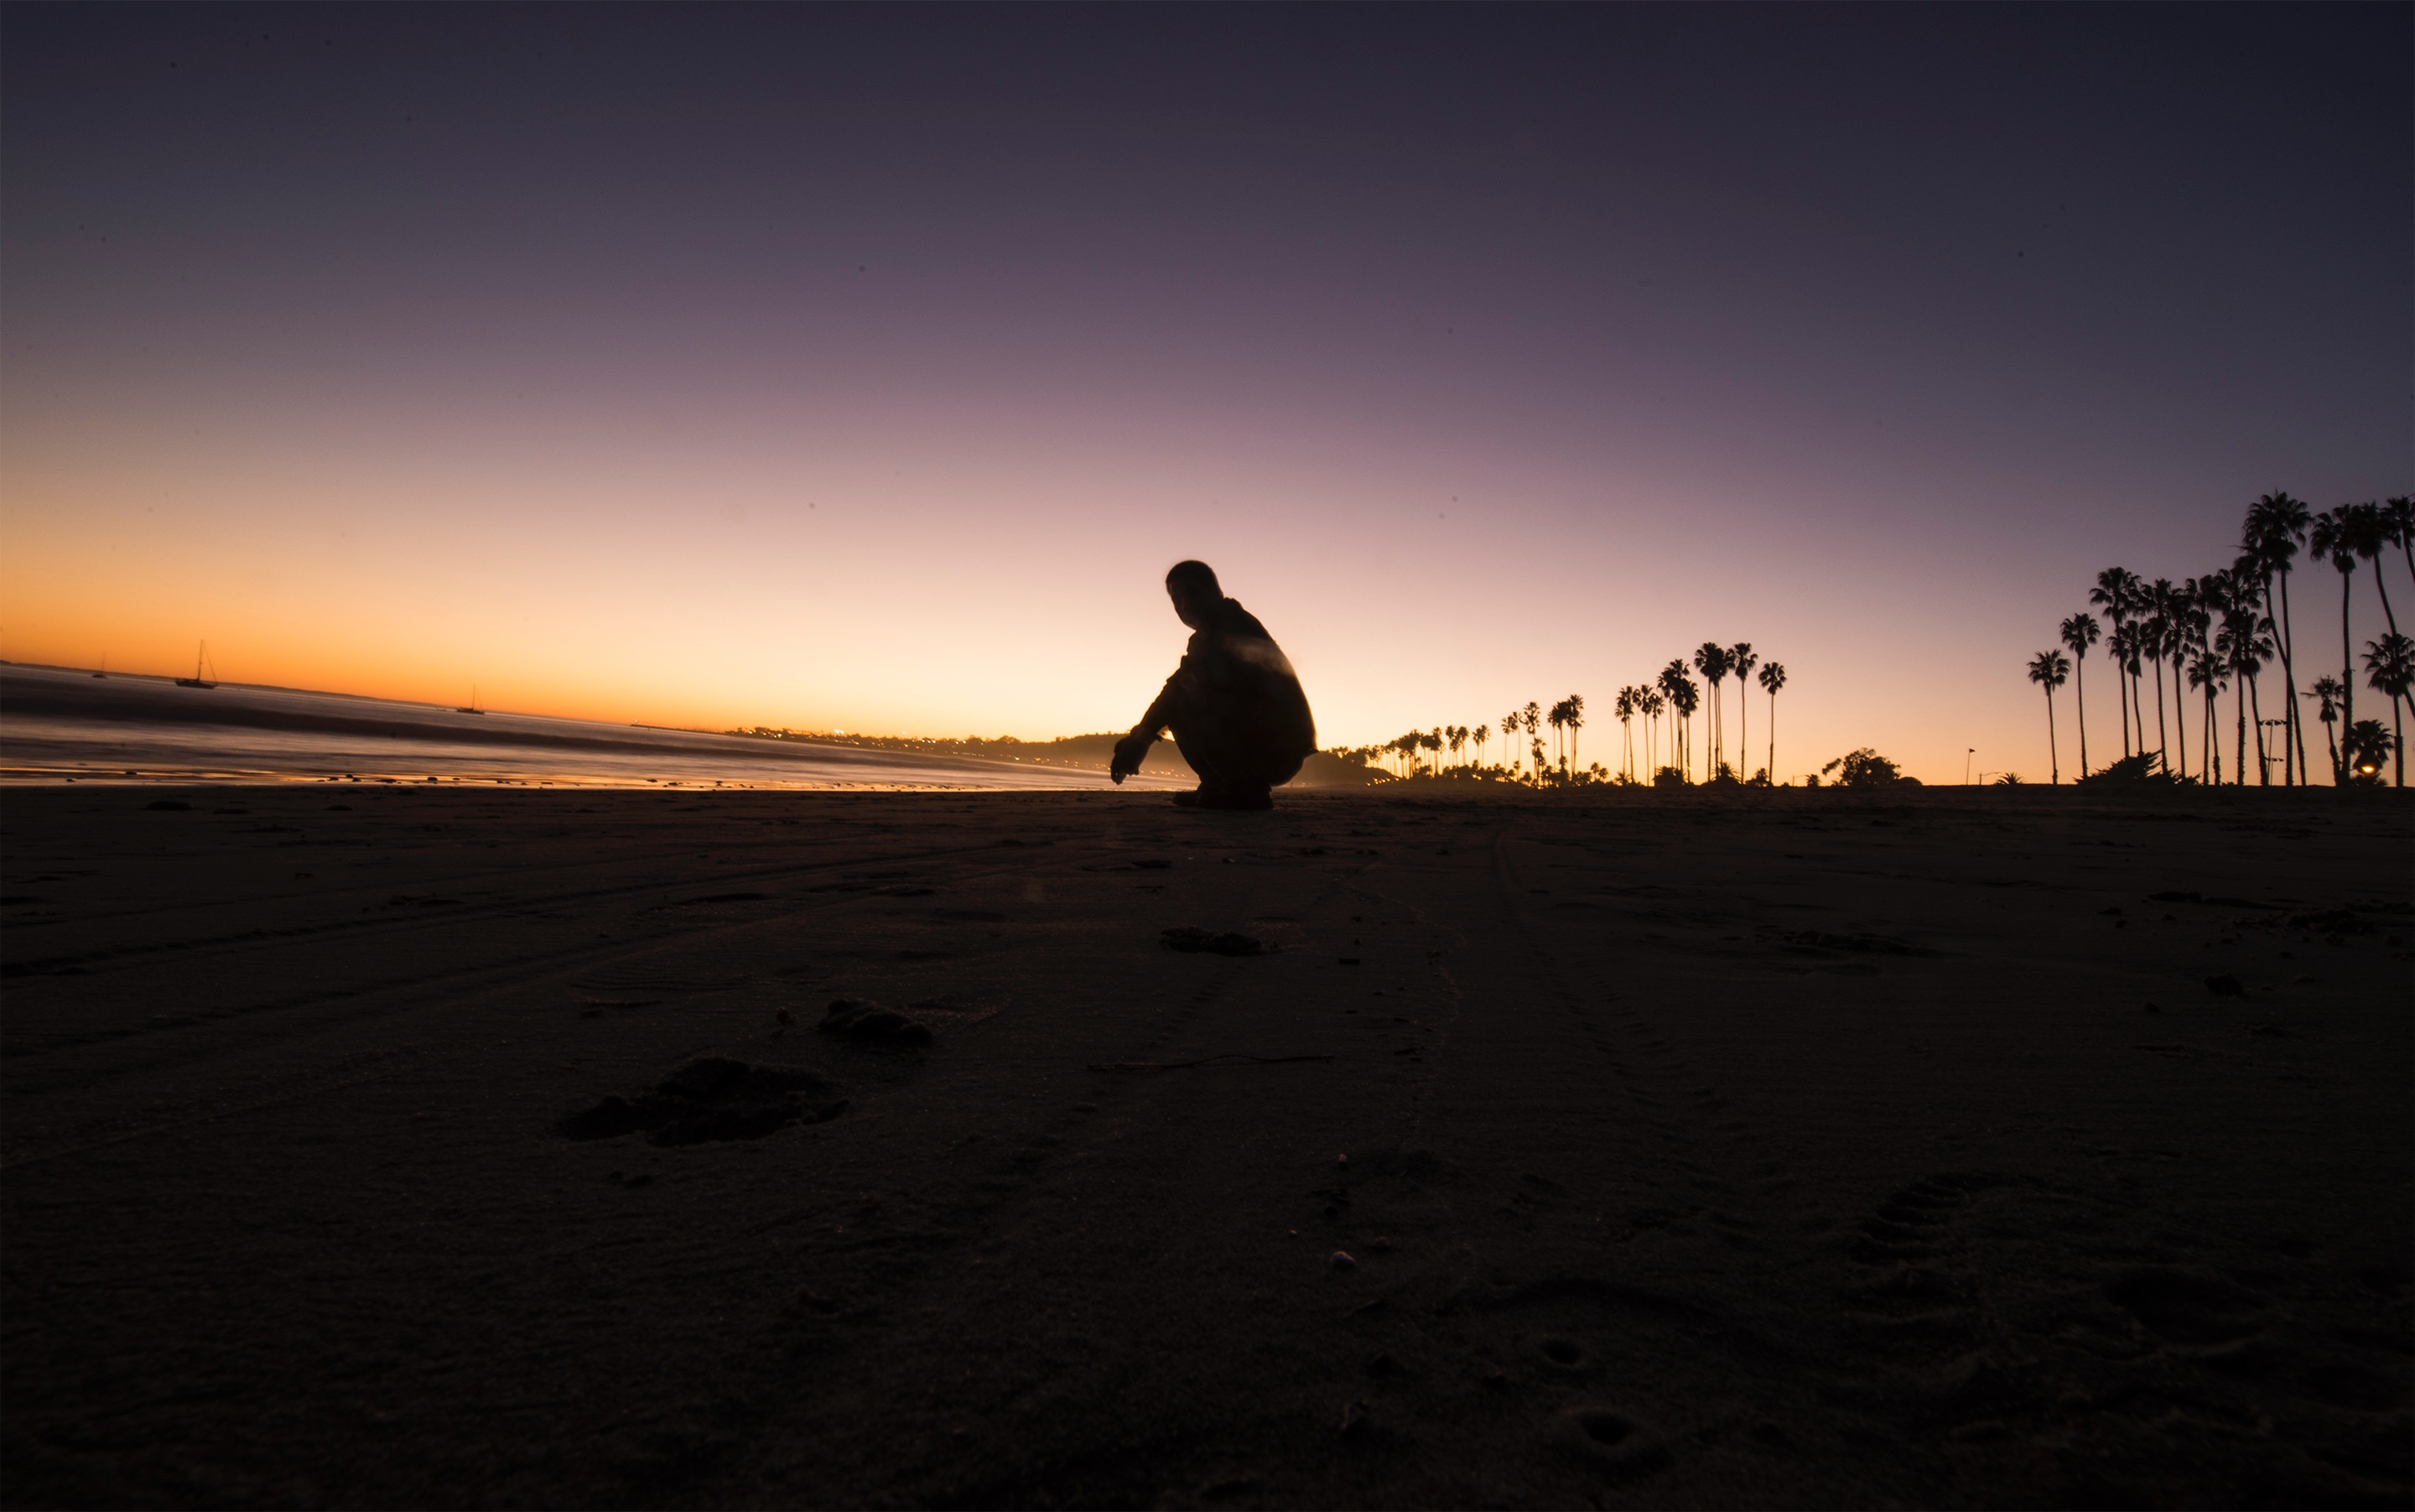
beach, sea, coast, sand, horizon, silhouette, sun, sunrise, sunset, sunlight, morning, dawn, dusk, evening, habitat, natural environment, aeolian landform